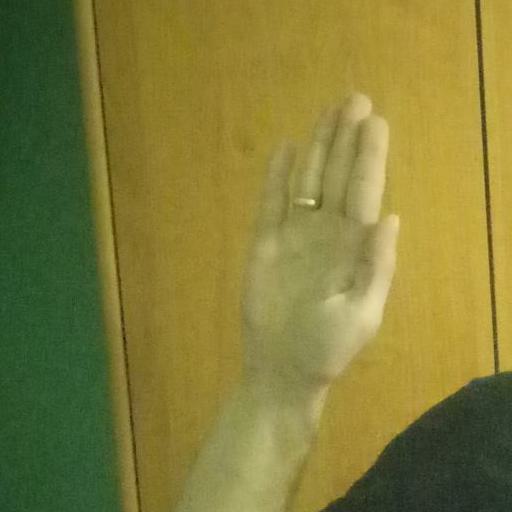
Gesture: stop